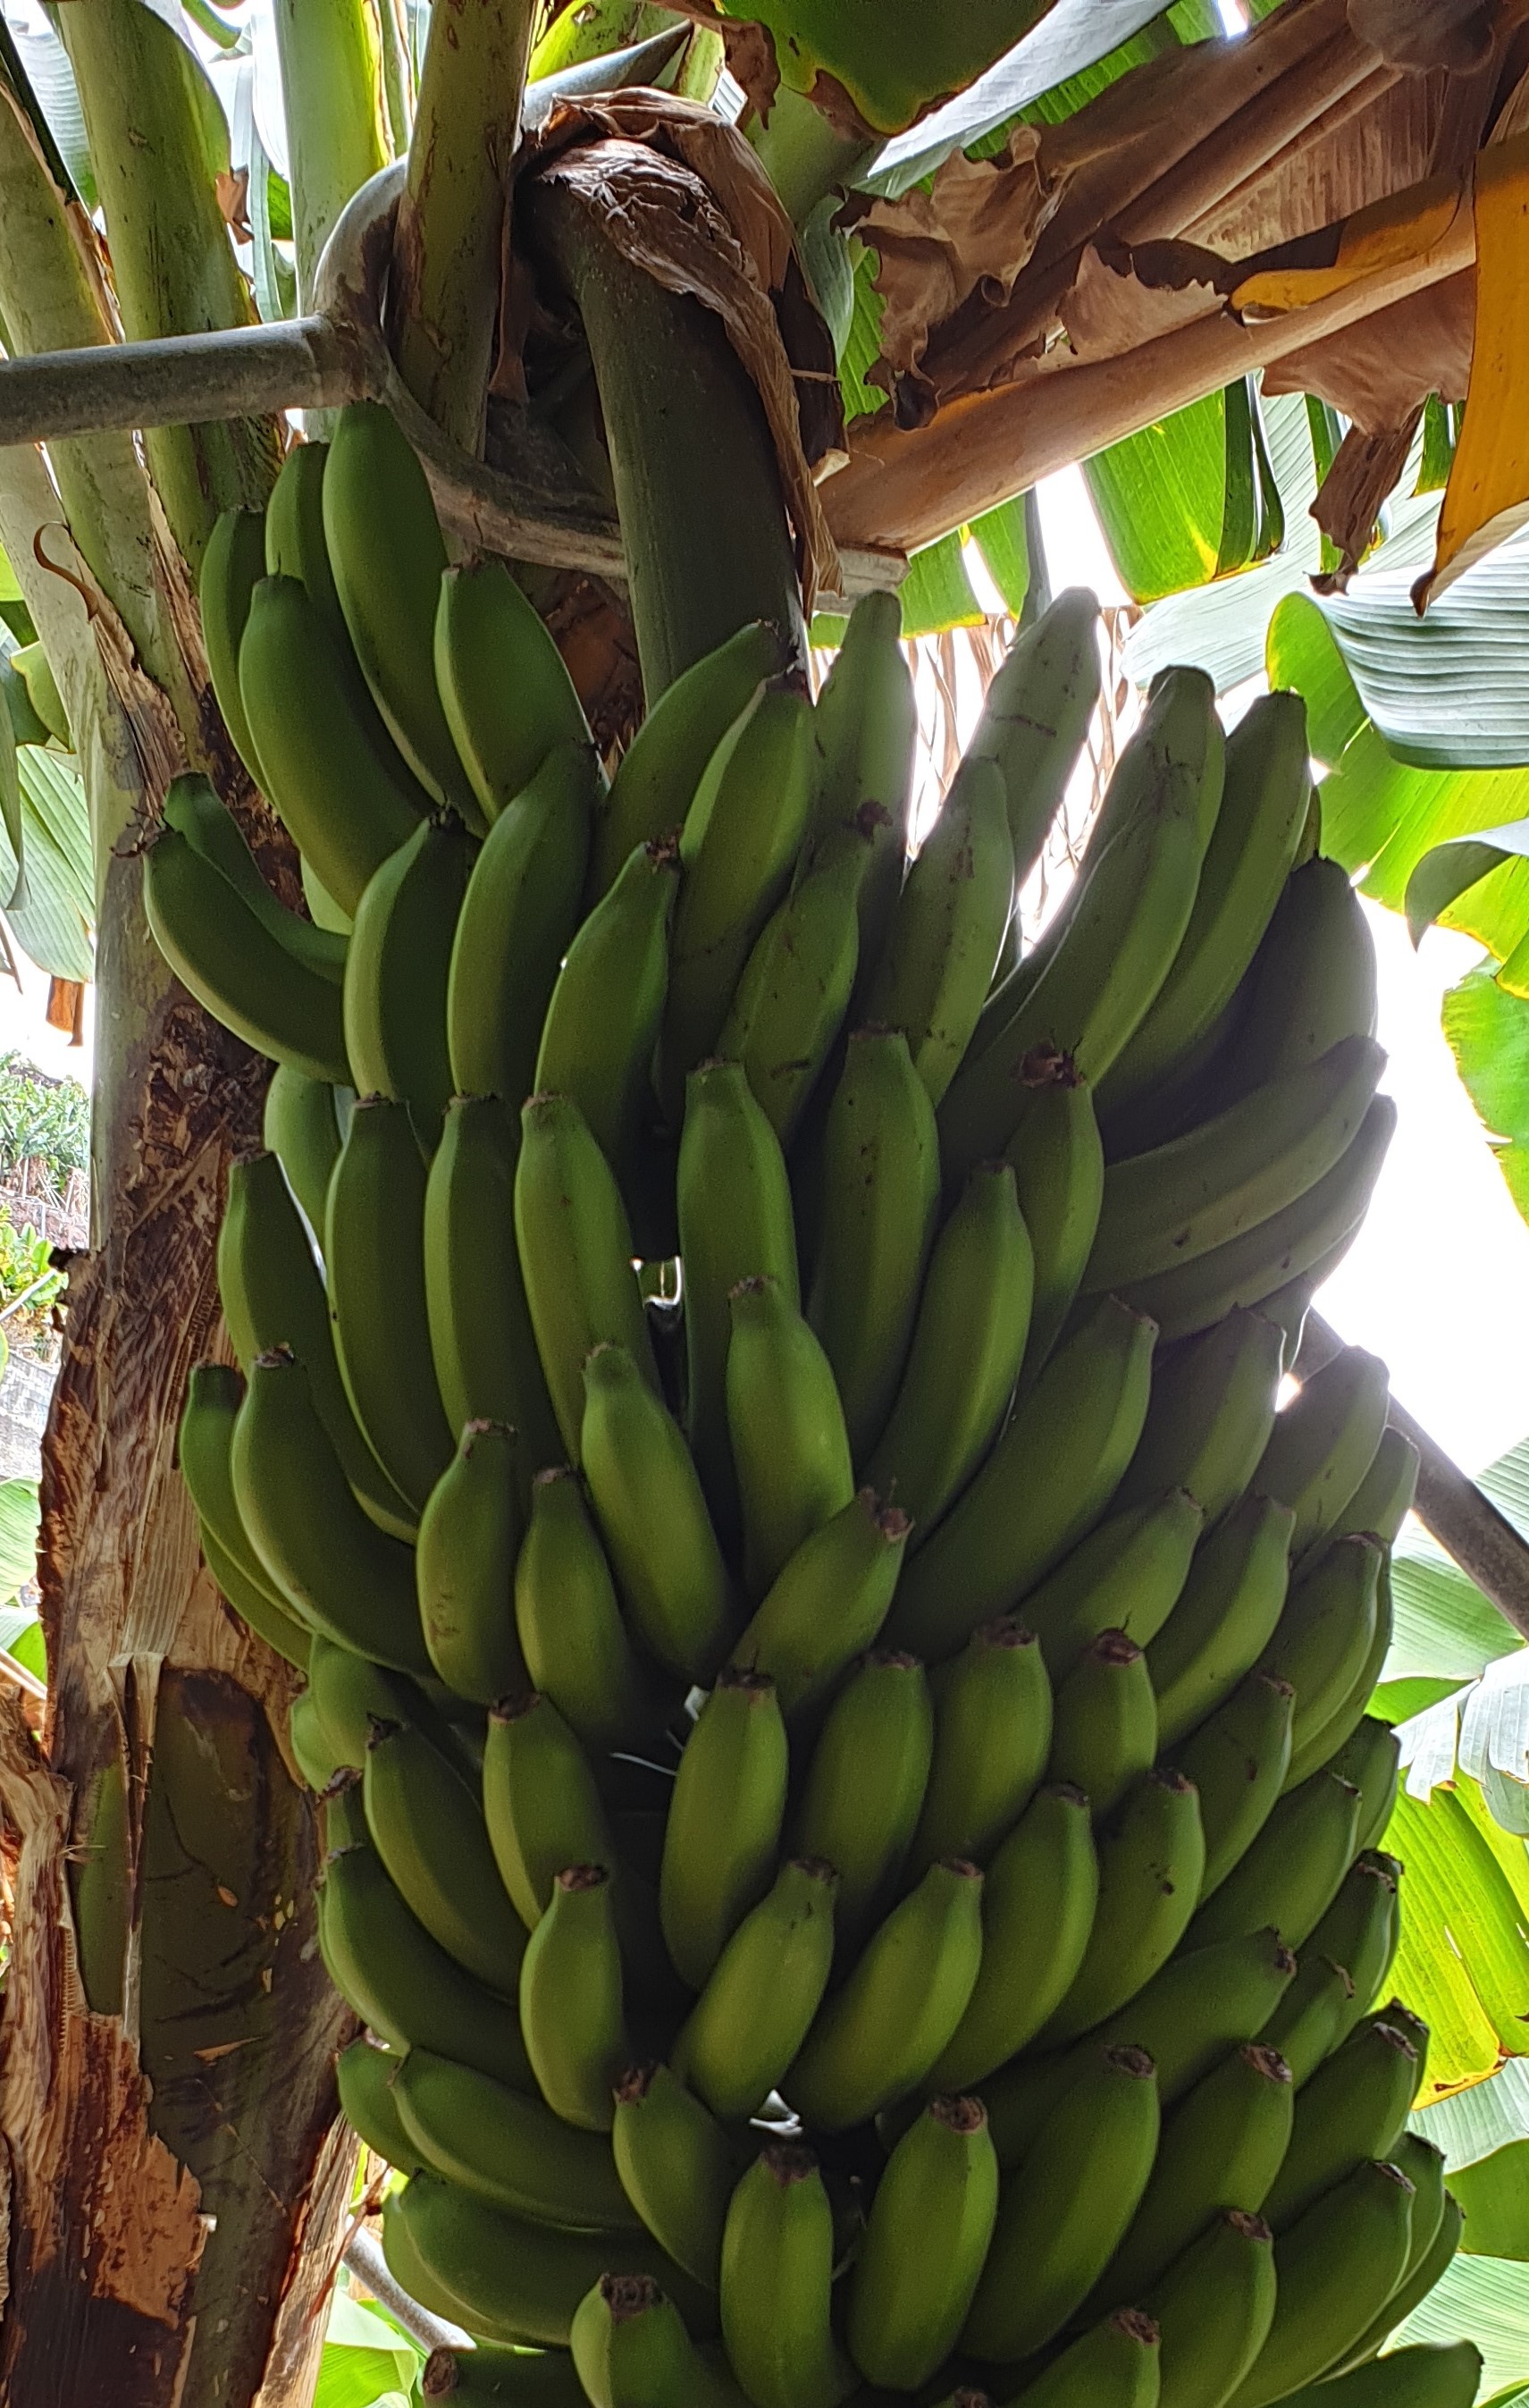
Label: Cut